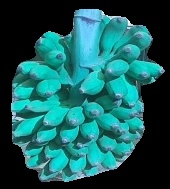
Variety: elakki-bale
Grade: grade2